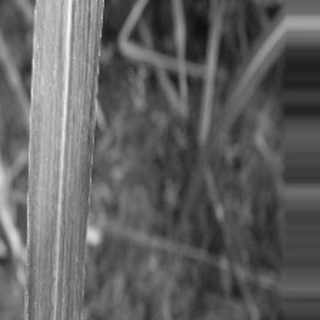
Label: sugarcane_bacterial_blight